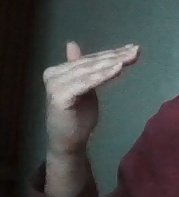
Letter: khaa